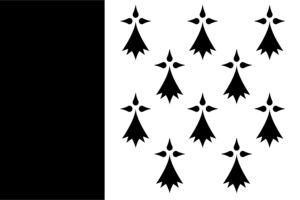
Drapeau du Pays Rennais (Bretagne) Brezhoneg: Banniel Bro-Roazhon (Breizh)
Au-delà du drapeau symbolisant la Bretagne tout entière, la Bretagne dispose de nombreux drapeaux représentant généralement des entités administratives, des découpages territoriaux anciens ou des corporations de forte notoriété, religieuses, culturelles ou artistiques. Certains drapeaux ont plusieurs siècles d'existence, alors qu'une forte demande à la fin du XXᵉ siècle a entraîné la création de nombreux drapeaux.
Le Pays rennais est l’un des neuf pays historiques de Bretagne dont Rennes est la capitale.
Cette page présente les armoiries des familles nobles et notables originaires de Bretagne, ou qui ont possédé des fiefs en Bretagne.